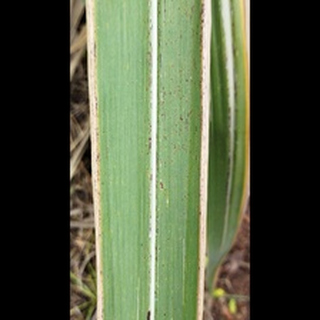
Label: sugarcane_rust